Middle Eastern theatre of World War I

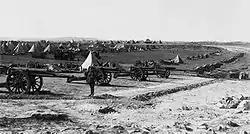
British artillery during the Battle of Jerusalem, 1917

On 2 January, Süleyman Askeri Bey assumed the Iraq Area Command. Enver Pasha realised the mistake of underestimating the importance of the Mesopotamian campaign. The Ottoman Army did not have any other resources to move to this region, as an attack on Gallipoli was imminent. Süleyman Askeri Bey sent letters to Arab sheiks in an attempt to organise them to fight against the British.